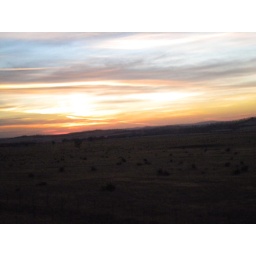
Sunset out a bus window in northern Victoria.